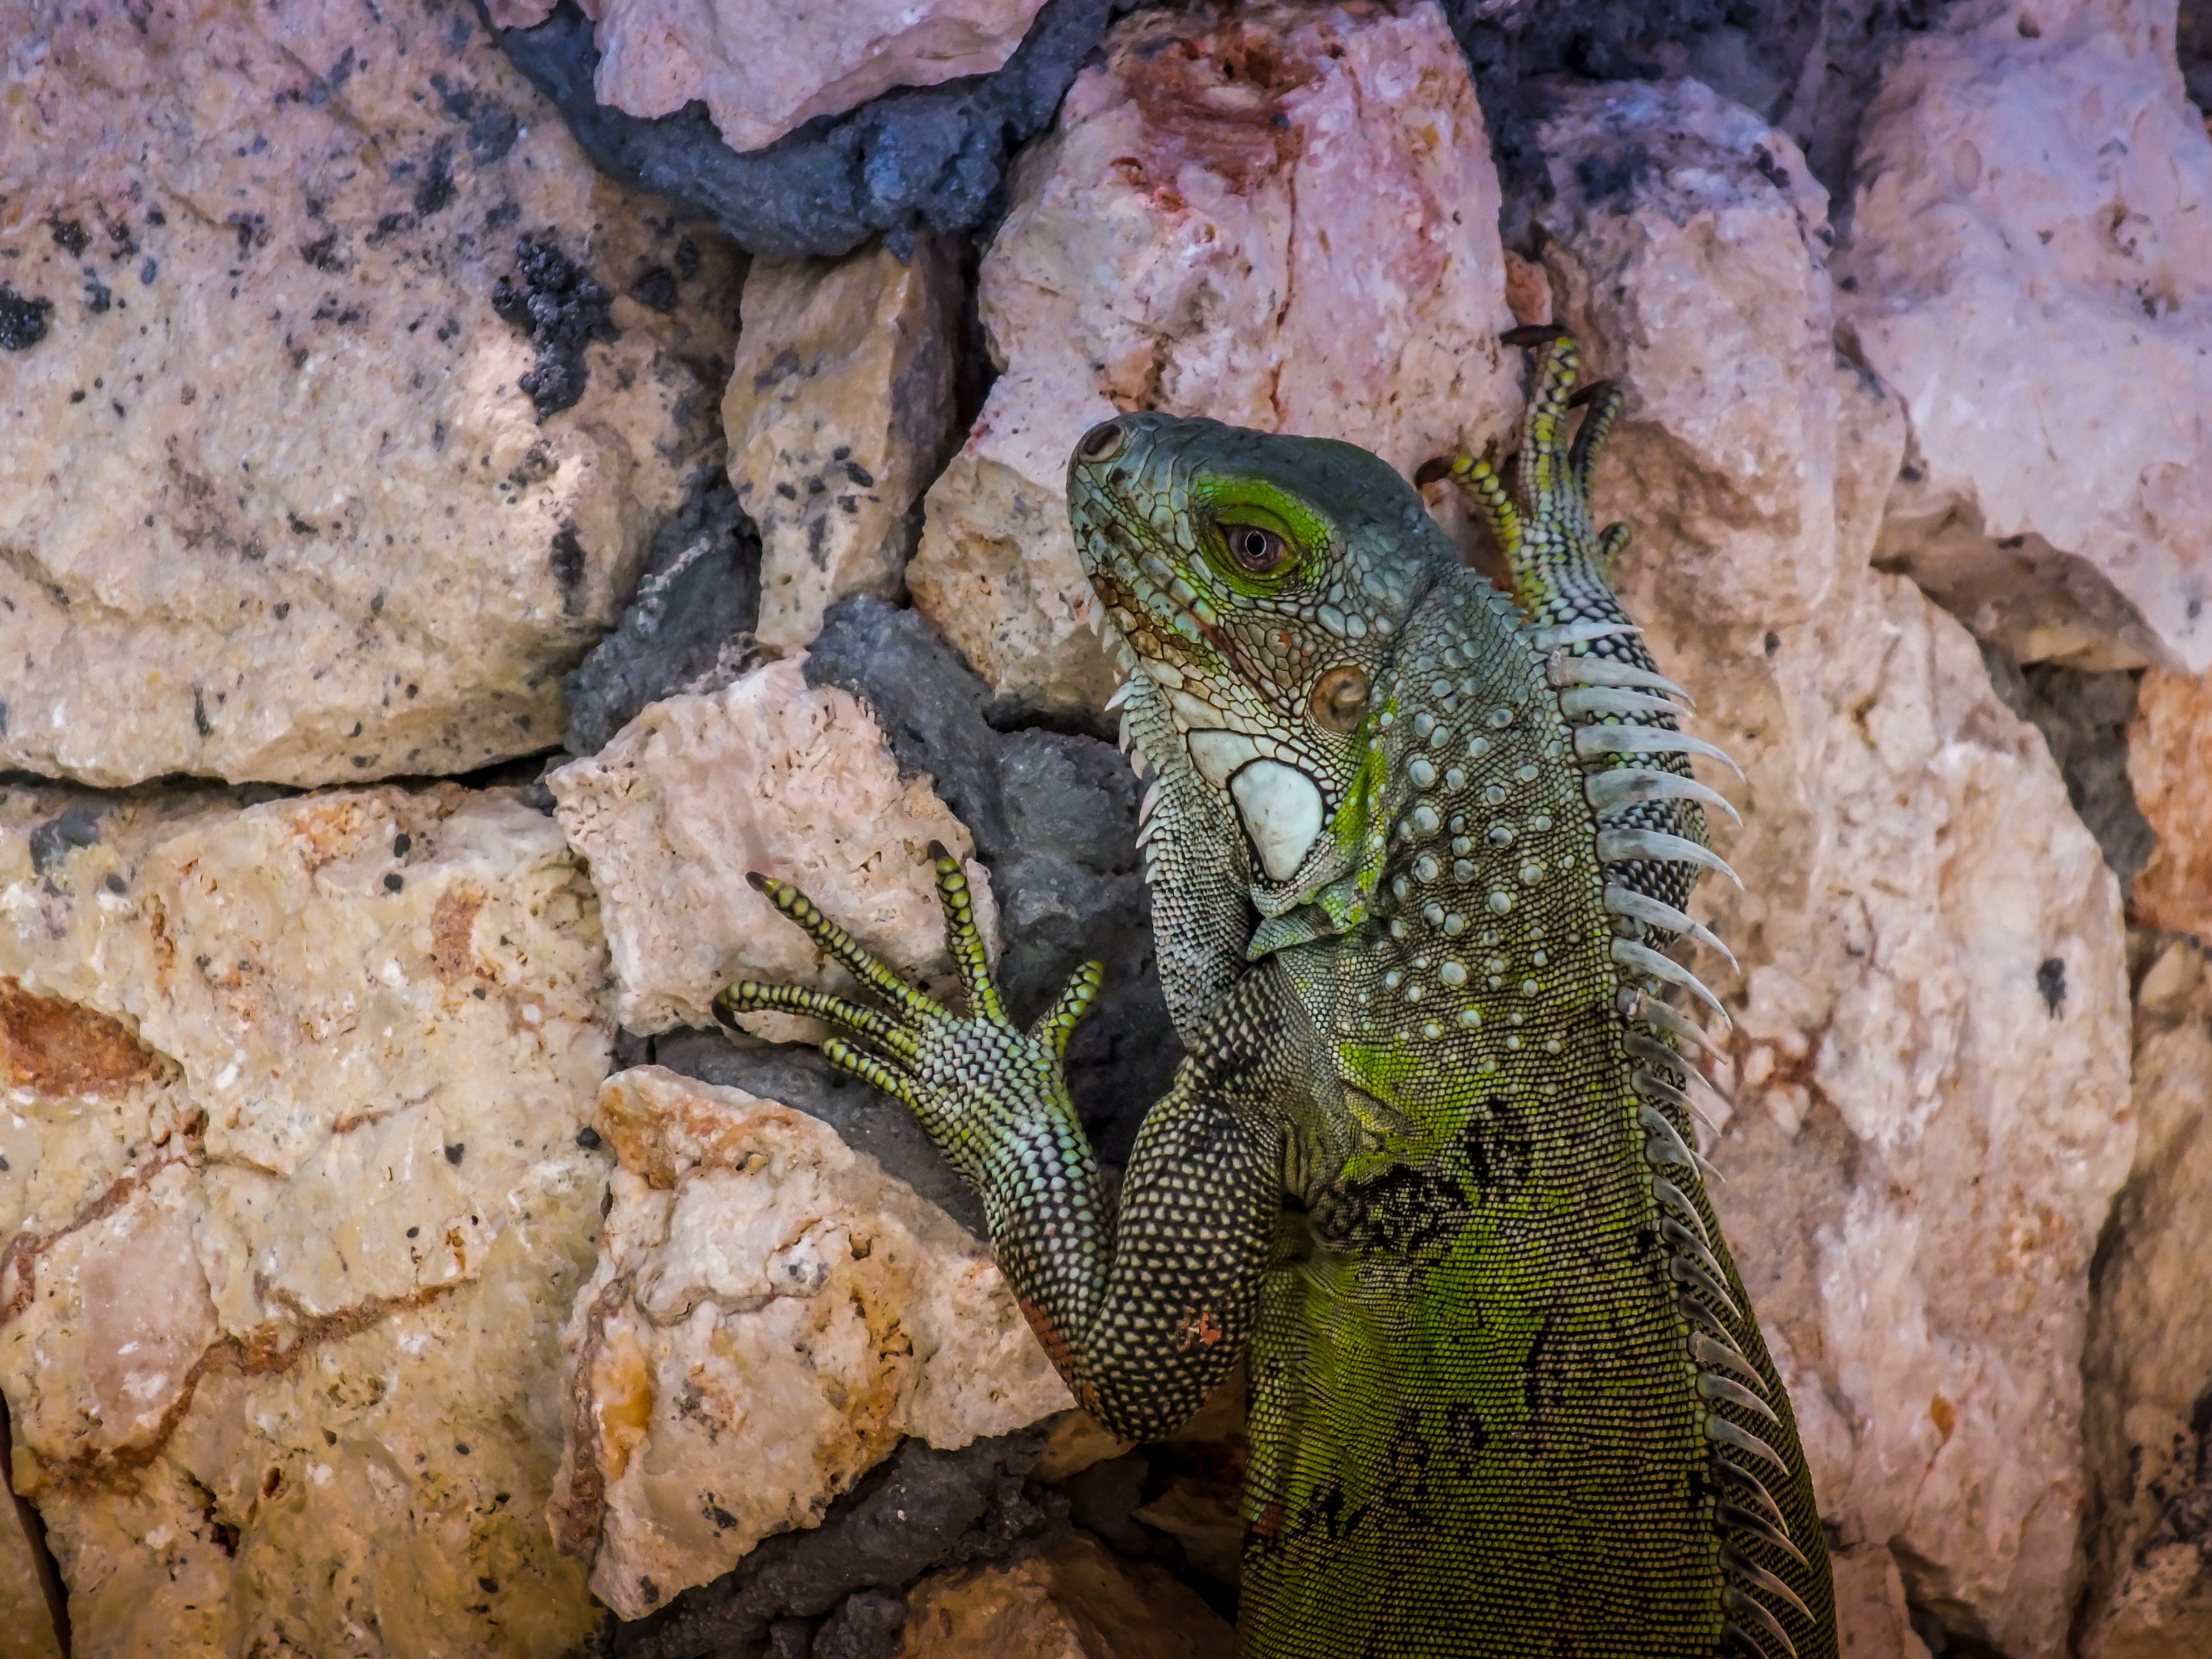
wildlife, tropical, biology, island, reptile, iguana, fauna, lizard, sint, animals, vertebrate, caribbean, reptiles, martin, maarten, lacerta, agamidae, marine biology, scaled reptile, lacertidae